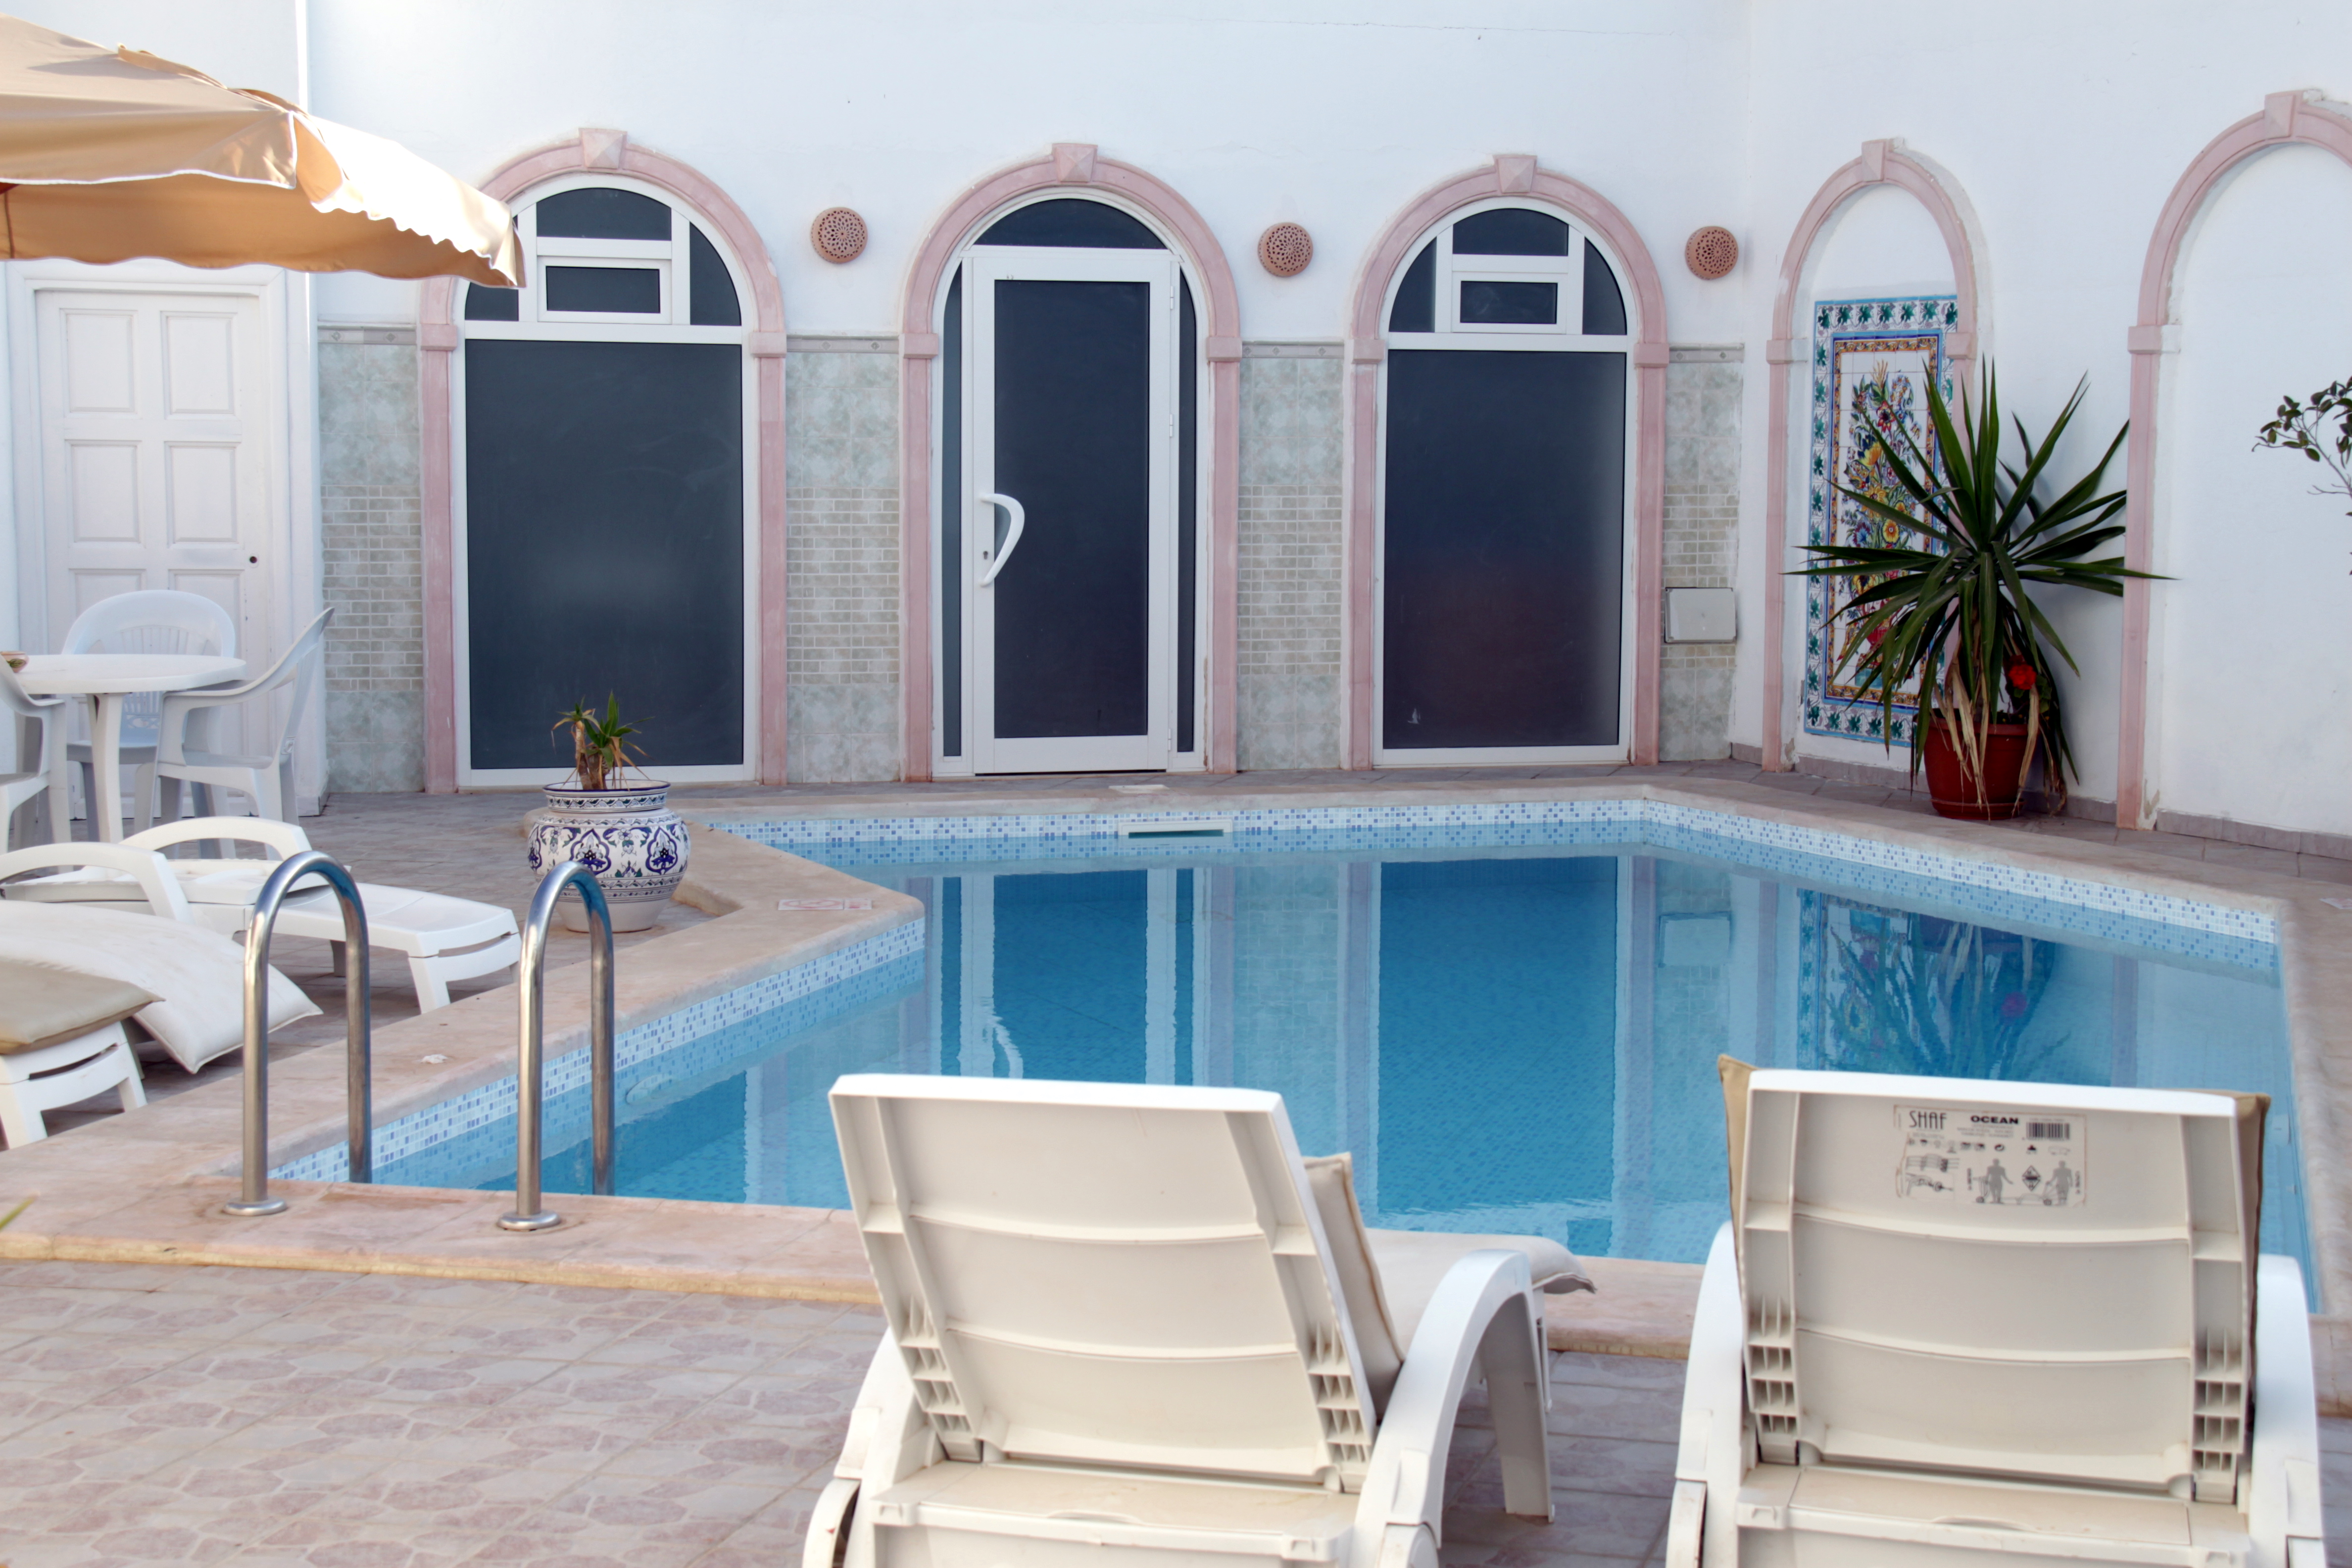
island, property, blue, tourism, leisure, swimming, sunny, fun, relaxation, turquoise, happy, hotel, resort, interior design, home, swimming pool, window, table, real estate, estate, furniture